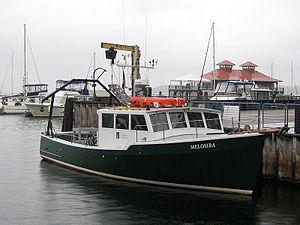
Le navire de recherche Melosira II de l'Université du Vermont
L’université du Vermont et Collège agricole de l'État communément appelée University of Vermont est l'une des plus vieilles universités des États-Unis et le cinquième collège universitaire établi en Nouvelle-Angleterre. L’université est connue sous le nom de « UVM » abréviation latine de Universitas Viridis Montis. L'université est située à Burlington, la plus grande ville de l'État de Vermont.